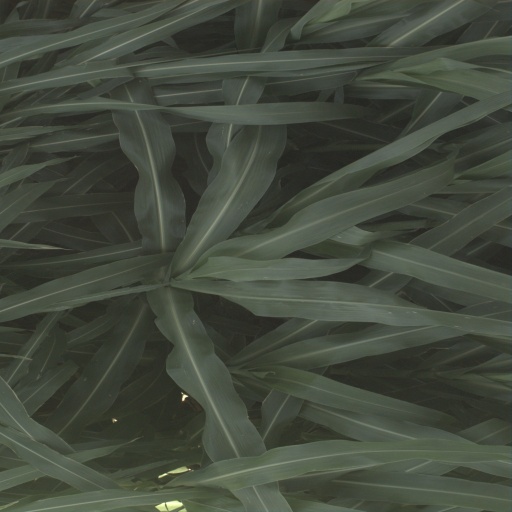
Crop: sorghum